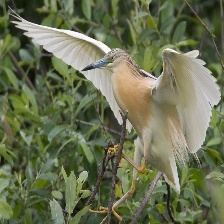
Species: SQUACCO HERON
Scientific name: ARDEOLA RALLOIDES
ImageNet parent category: little_blue_heron